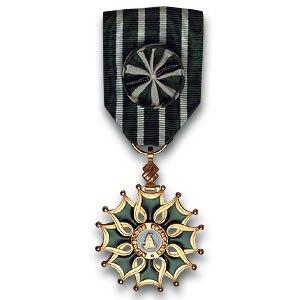
Claire Motte, née le 21 décembre 1937 à Belfort et morte le 16 juillet 1986 à Paris, est une danseuse française.
L’ordre des Arts et des Lettres est une décoration honorifique française qui, gérée par le ministère de la Culture, récompense « les personnes qui se sont distinguées par leur création dans le domaine artistique ou littéraire ou par la contribution qu'elles ont apportée au rayonnement des arts et des lettres en France et dans le monde ».
Raymond Subes, né à Paris le 13 avril 1891 et mort à Étampes le 31 janvier 1970, est un artiste-décorateur français spécialisé en ferronnerie d'art.